Aritz Aduriz

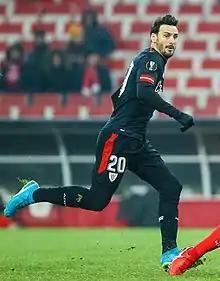
Aduriz playing with Athletic in the 2017–18 Europa League

On 3 November 2016, in a Europa League group stage home fixture to K.R.C. Genk, Aduriz scored all five of his team's goals (including three penalties) in a 5–3 victory, becoming the first player to accomplish this feat in the competition in the process. Having previously been level with Llorente on 16, that achievement also took him clear as the club's top scorer in European matches.